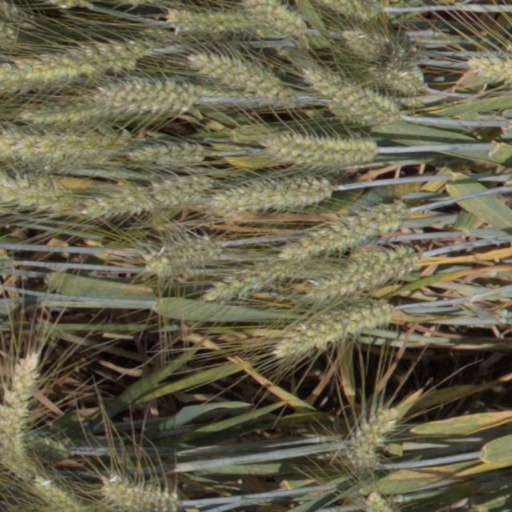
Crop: wheat